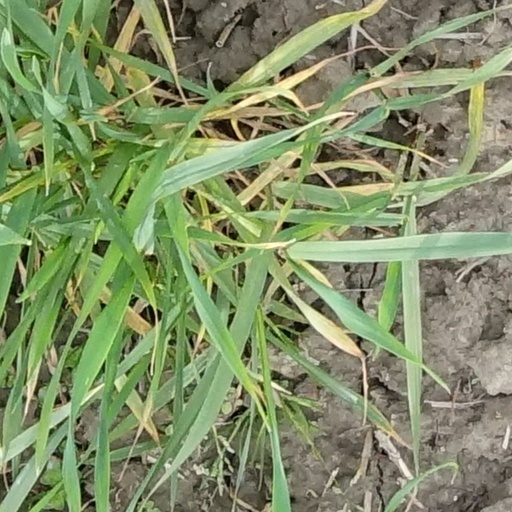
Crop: wheat